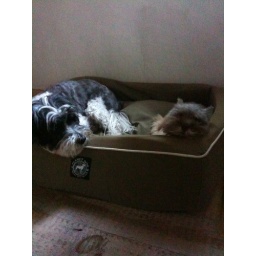
the schnauzer is betty's former pet, now in a home in CT with his pal, a tibetan terrier named BJ